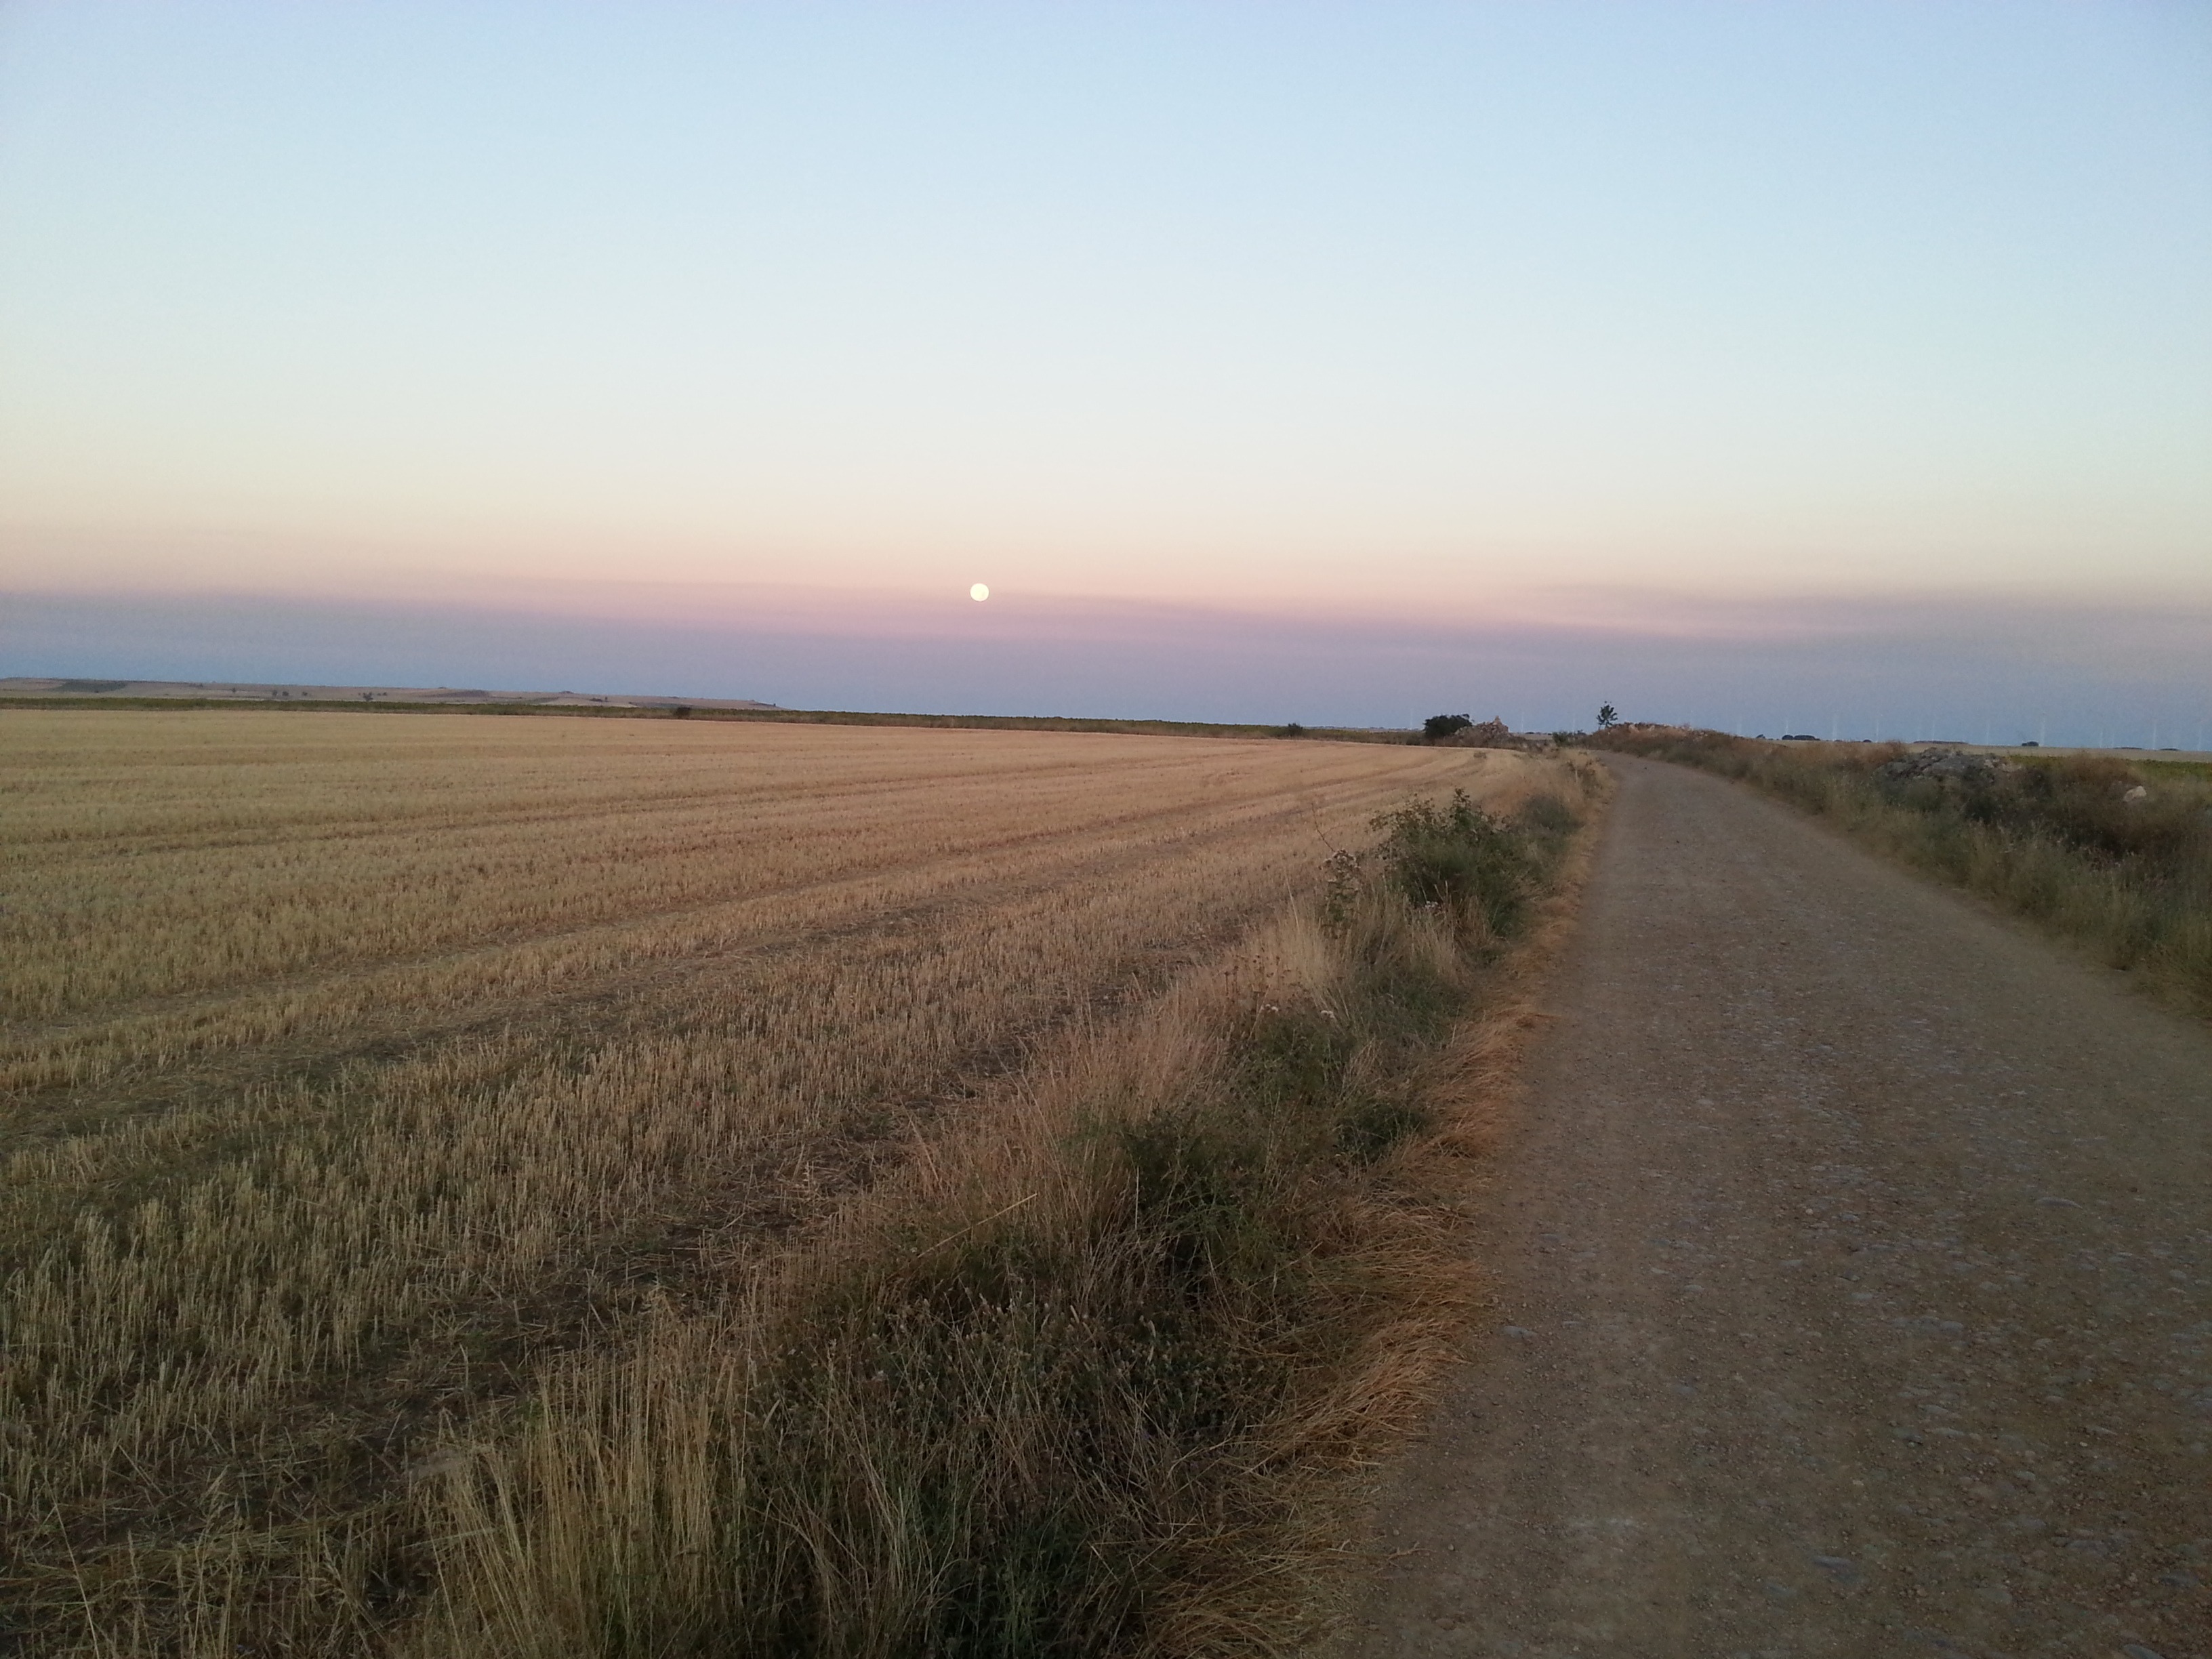
landscape, grass, horizon, marsh, sunrise, sunset, road, field, prairie, morning, hill, dawn, dirt road, agriculture, plain, grassland, wetland, habitat, ecosystem, pilgrimage, steppe, rural area, jakobsweg, camino de santiago, natural environment, atmospheric phenomenon, grass family